Battle of Miraflores

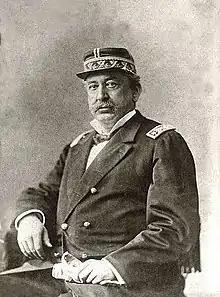
Gen. Pedro Lagos

The Army of Chile had a strength estimated about 12,000 men and was divided into three divisions and one reserve as it follows: